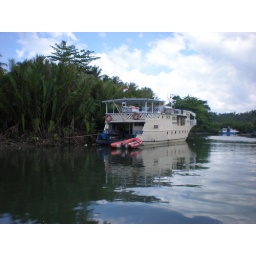
a ship in the river near Bunaken National Park